Woodlawn Memorial Cemetery (Santa Monica, California)

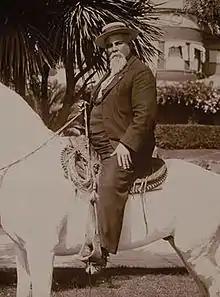
Woodlawn Cemetery was founded and deeded to the city by Mayor Juan José Carrillo in 1884.

Woodlawn Cemetery, Mausoleum & Mortuary, formerly Ballona Cemetery, is located at 1847 14th Street, alongside Pico Boulevard in Santa Monica, California, United States. The cemetery was founded in 1897 and sits on 26 acres. It is owned and operated by the city of Santa Monica and is the final resting place of more than 54,000 people. The cemetery has an eco-friendly section.